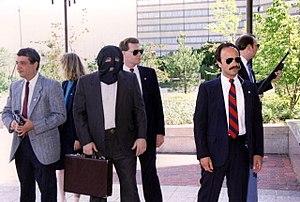
La protection des témoins est offerte dans quelques pays pour assurer la sécurité physique de personnes qui témoignent ou ont témoigné contre des criminels violents ou susceptibles de recourir à la violence. La protection, le plus souvent par un corps de police, peut être offerte avant, pendant et après un procès. Dans certains cas, elle peut durer jusqu'au décès de la personne. Selon les pays, ce service porte un nom différent.